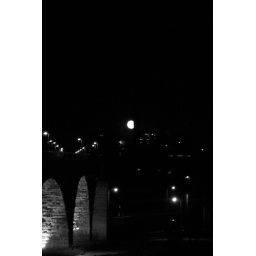
Full moon over stone arch bridge